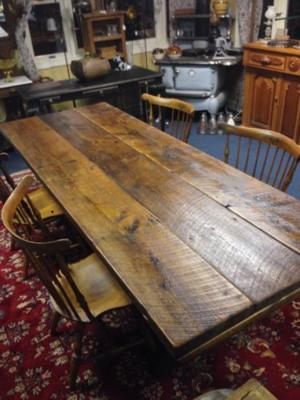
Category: table